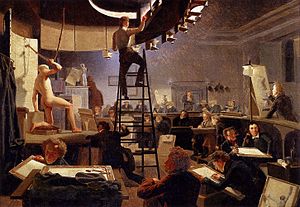
Det Kongelige Danske Kunstakademi
Tegning efter model på Det Kongelige Danske Kunstakademi i 1826 af Wilhelm Bendz.
Det Kongelige Danske Kunstakademi blev grundlagt i 1754 under navnet Det Kongelige Danske Skildre-, Billedhugger- og Bygnings-Academie i Kiøbenhavn som en gave til Kong Frederik 5. på hans 31 års fødselsdag. Det havde oprindeligt til huse i en del af Charlottenborg.